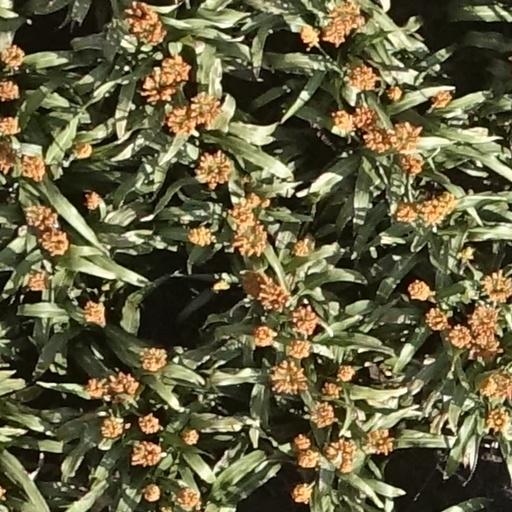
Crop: sorghum